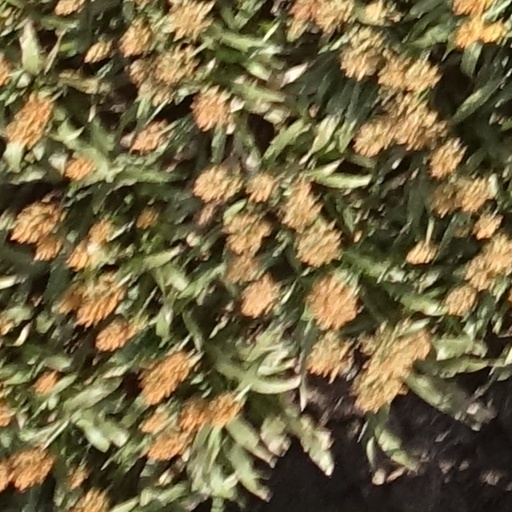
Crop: sorghum